J. Lee Thompson

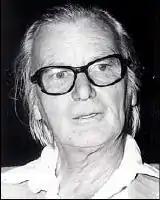
Thompson in the 1970s

John Lee Thompson (1 August 1914 – 30 August 2002) was an English film director, screenwriter and producer. Initially an exponent of social realism, he became known as a versatile and prolific director of thrillers, action, and adventure films.